Green Lantern (film)

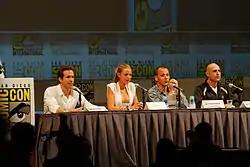
Cast of "Green Lantern" at the 2010 San Diego Comic-Con

Additionally, Jon Tenney plays Martin Jordan, Hal Jordan's father; Jay O. Sanders portrays Carl Ferris, an aircraft designer and father of Carol Ferris; Mike Doyle was cast as Jack Jordan, Hal Jordan's older brother; Caleb Cheney portrays young Hal; and Nick Jandl was cast as Jim Jordan, Hal Jordan's younger brother.